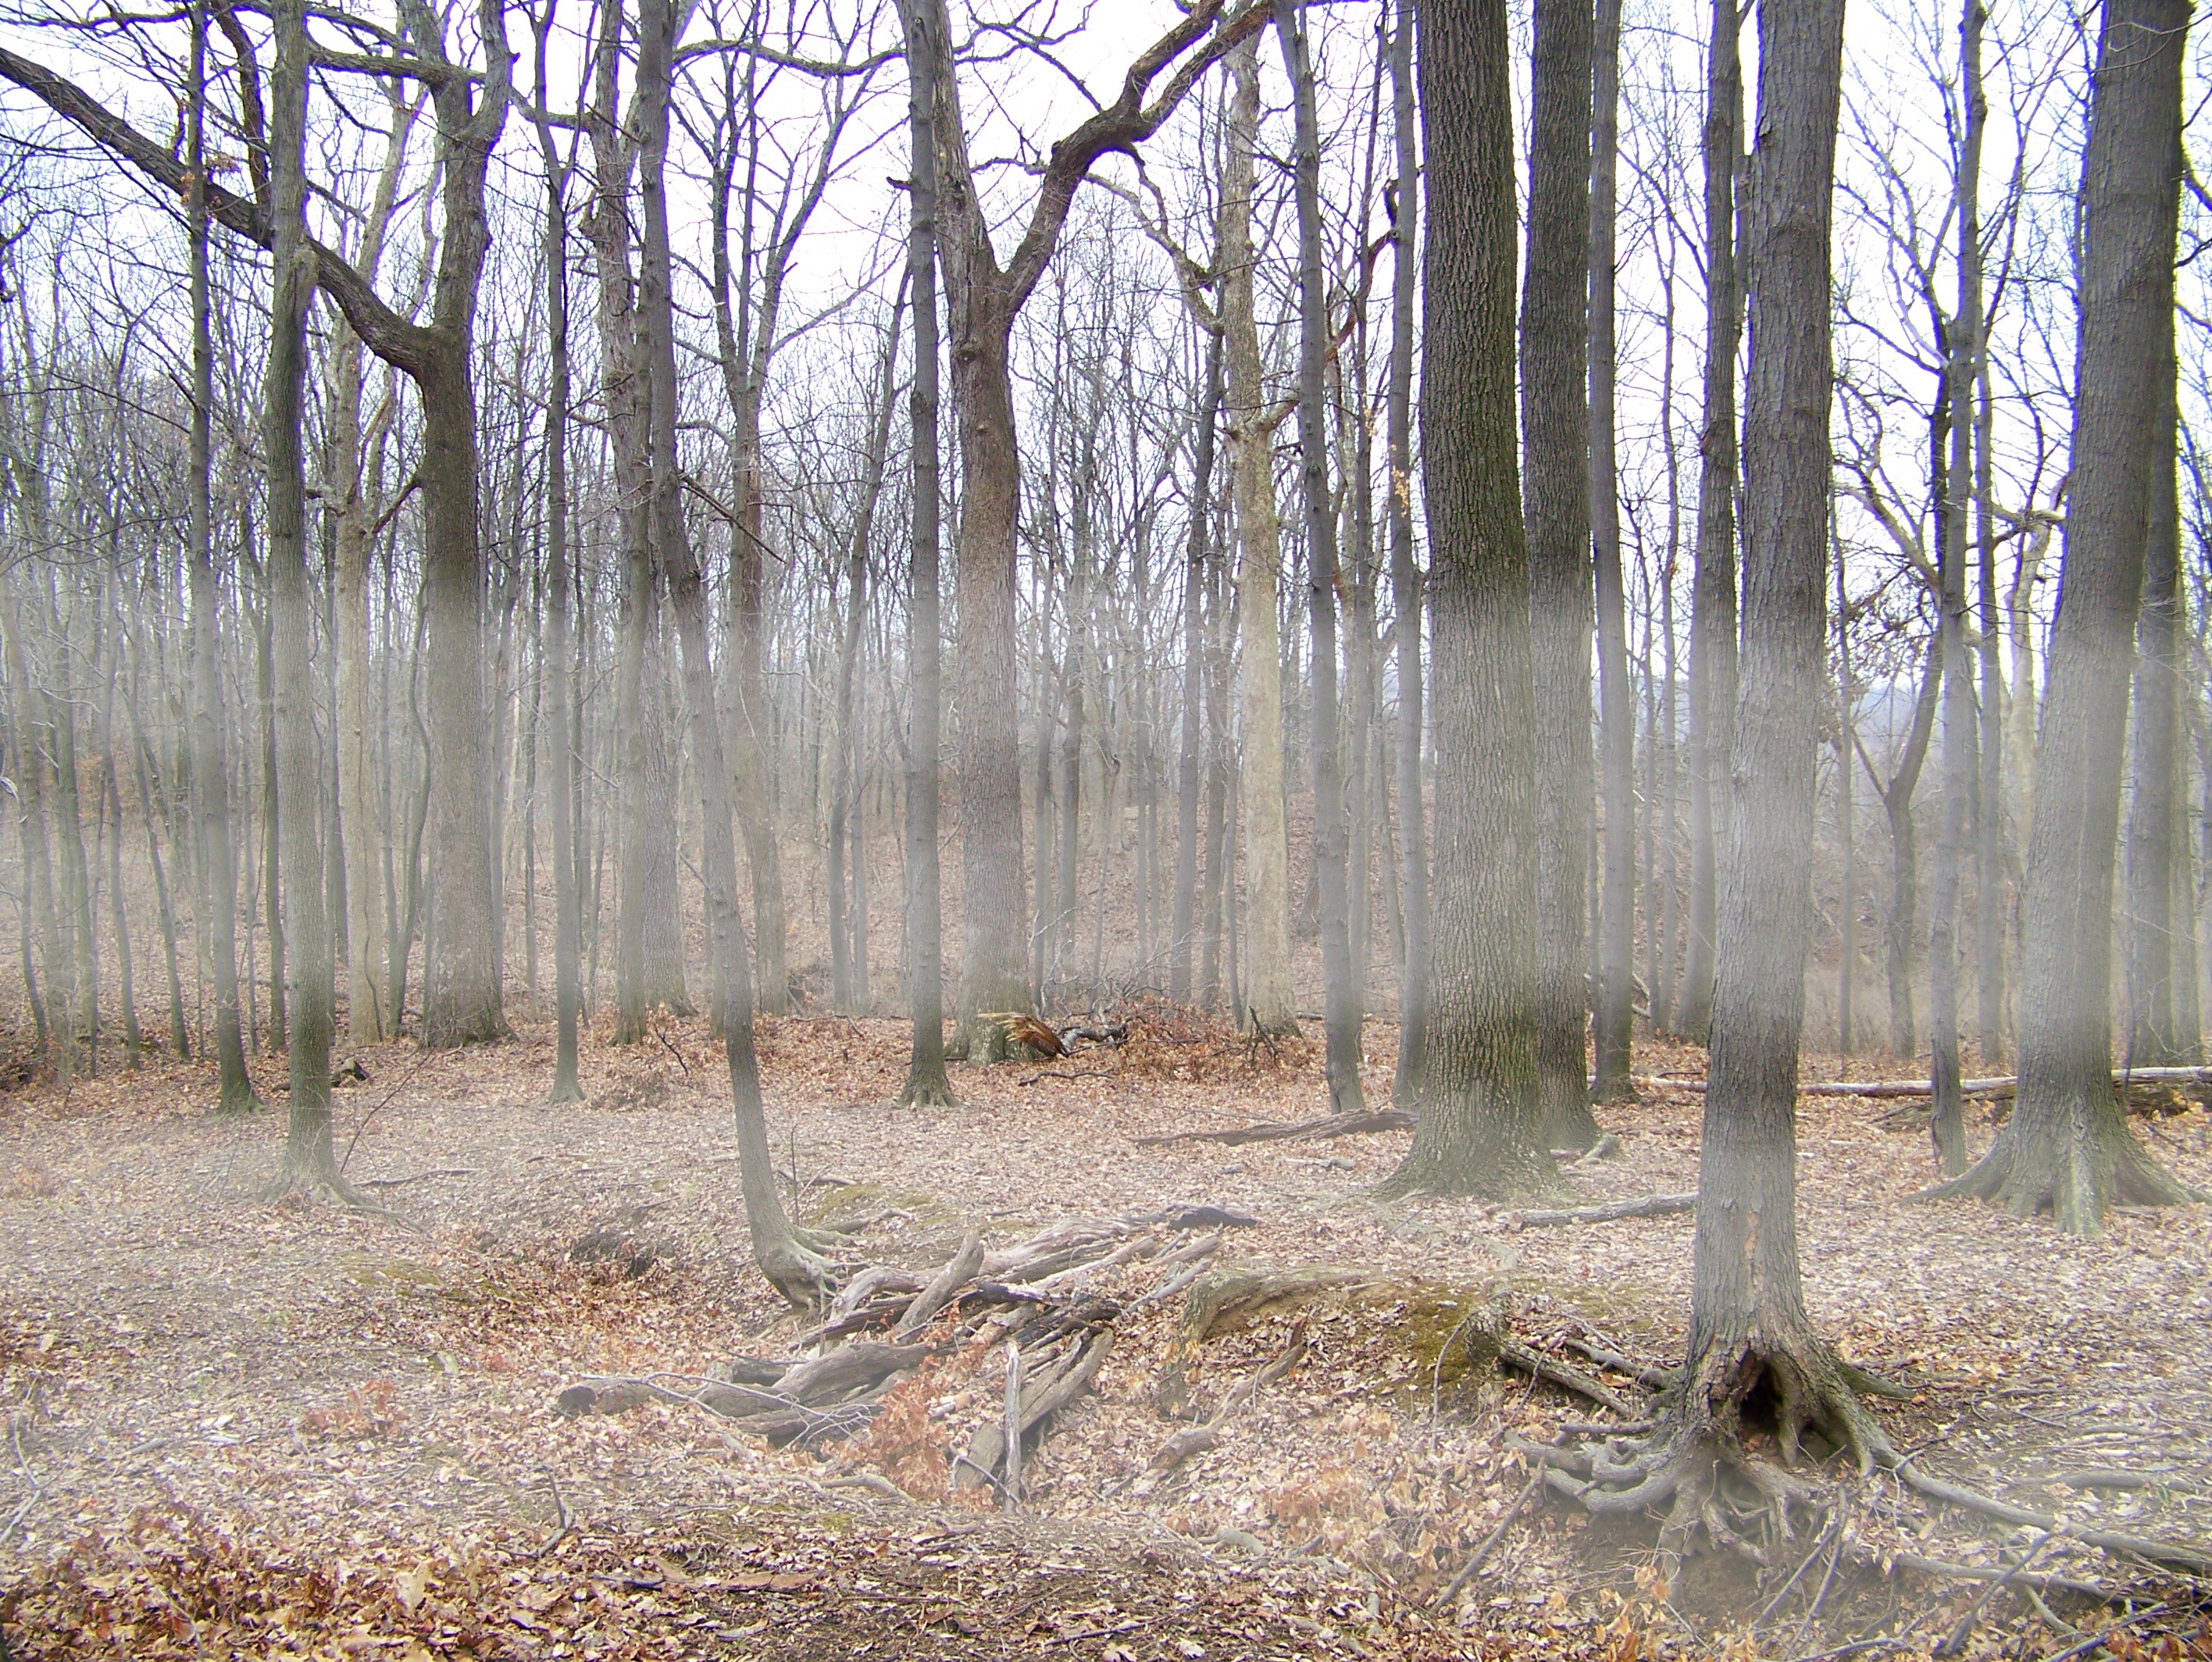
tree, forest, swamp, wilderness, winter, plant, fog, trunk, dead, trees, leaves, woods, spruce, deciduous, wetland, roots, woodland, habitat, ecosystem, biome, natural environment, woody plant, temperate coniferous forest, land plant